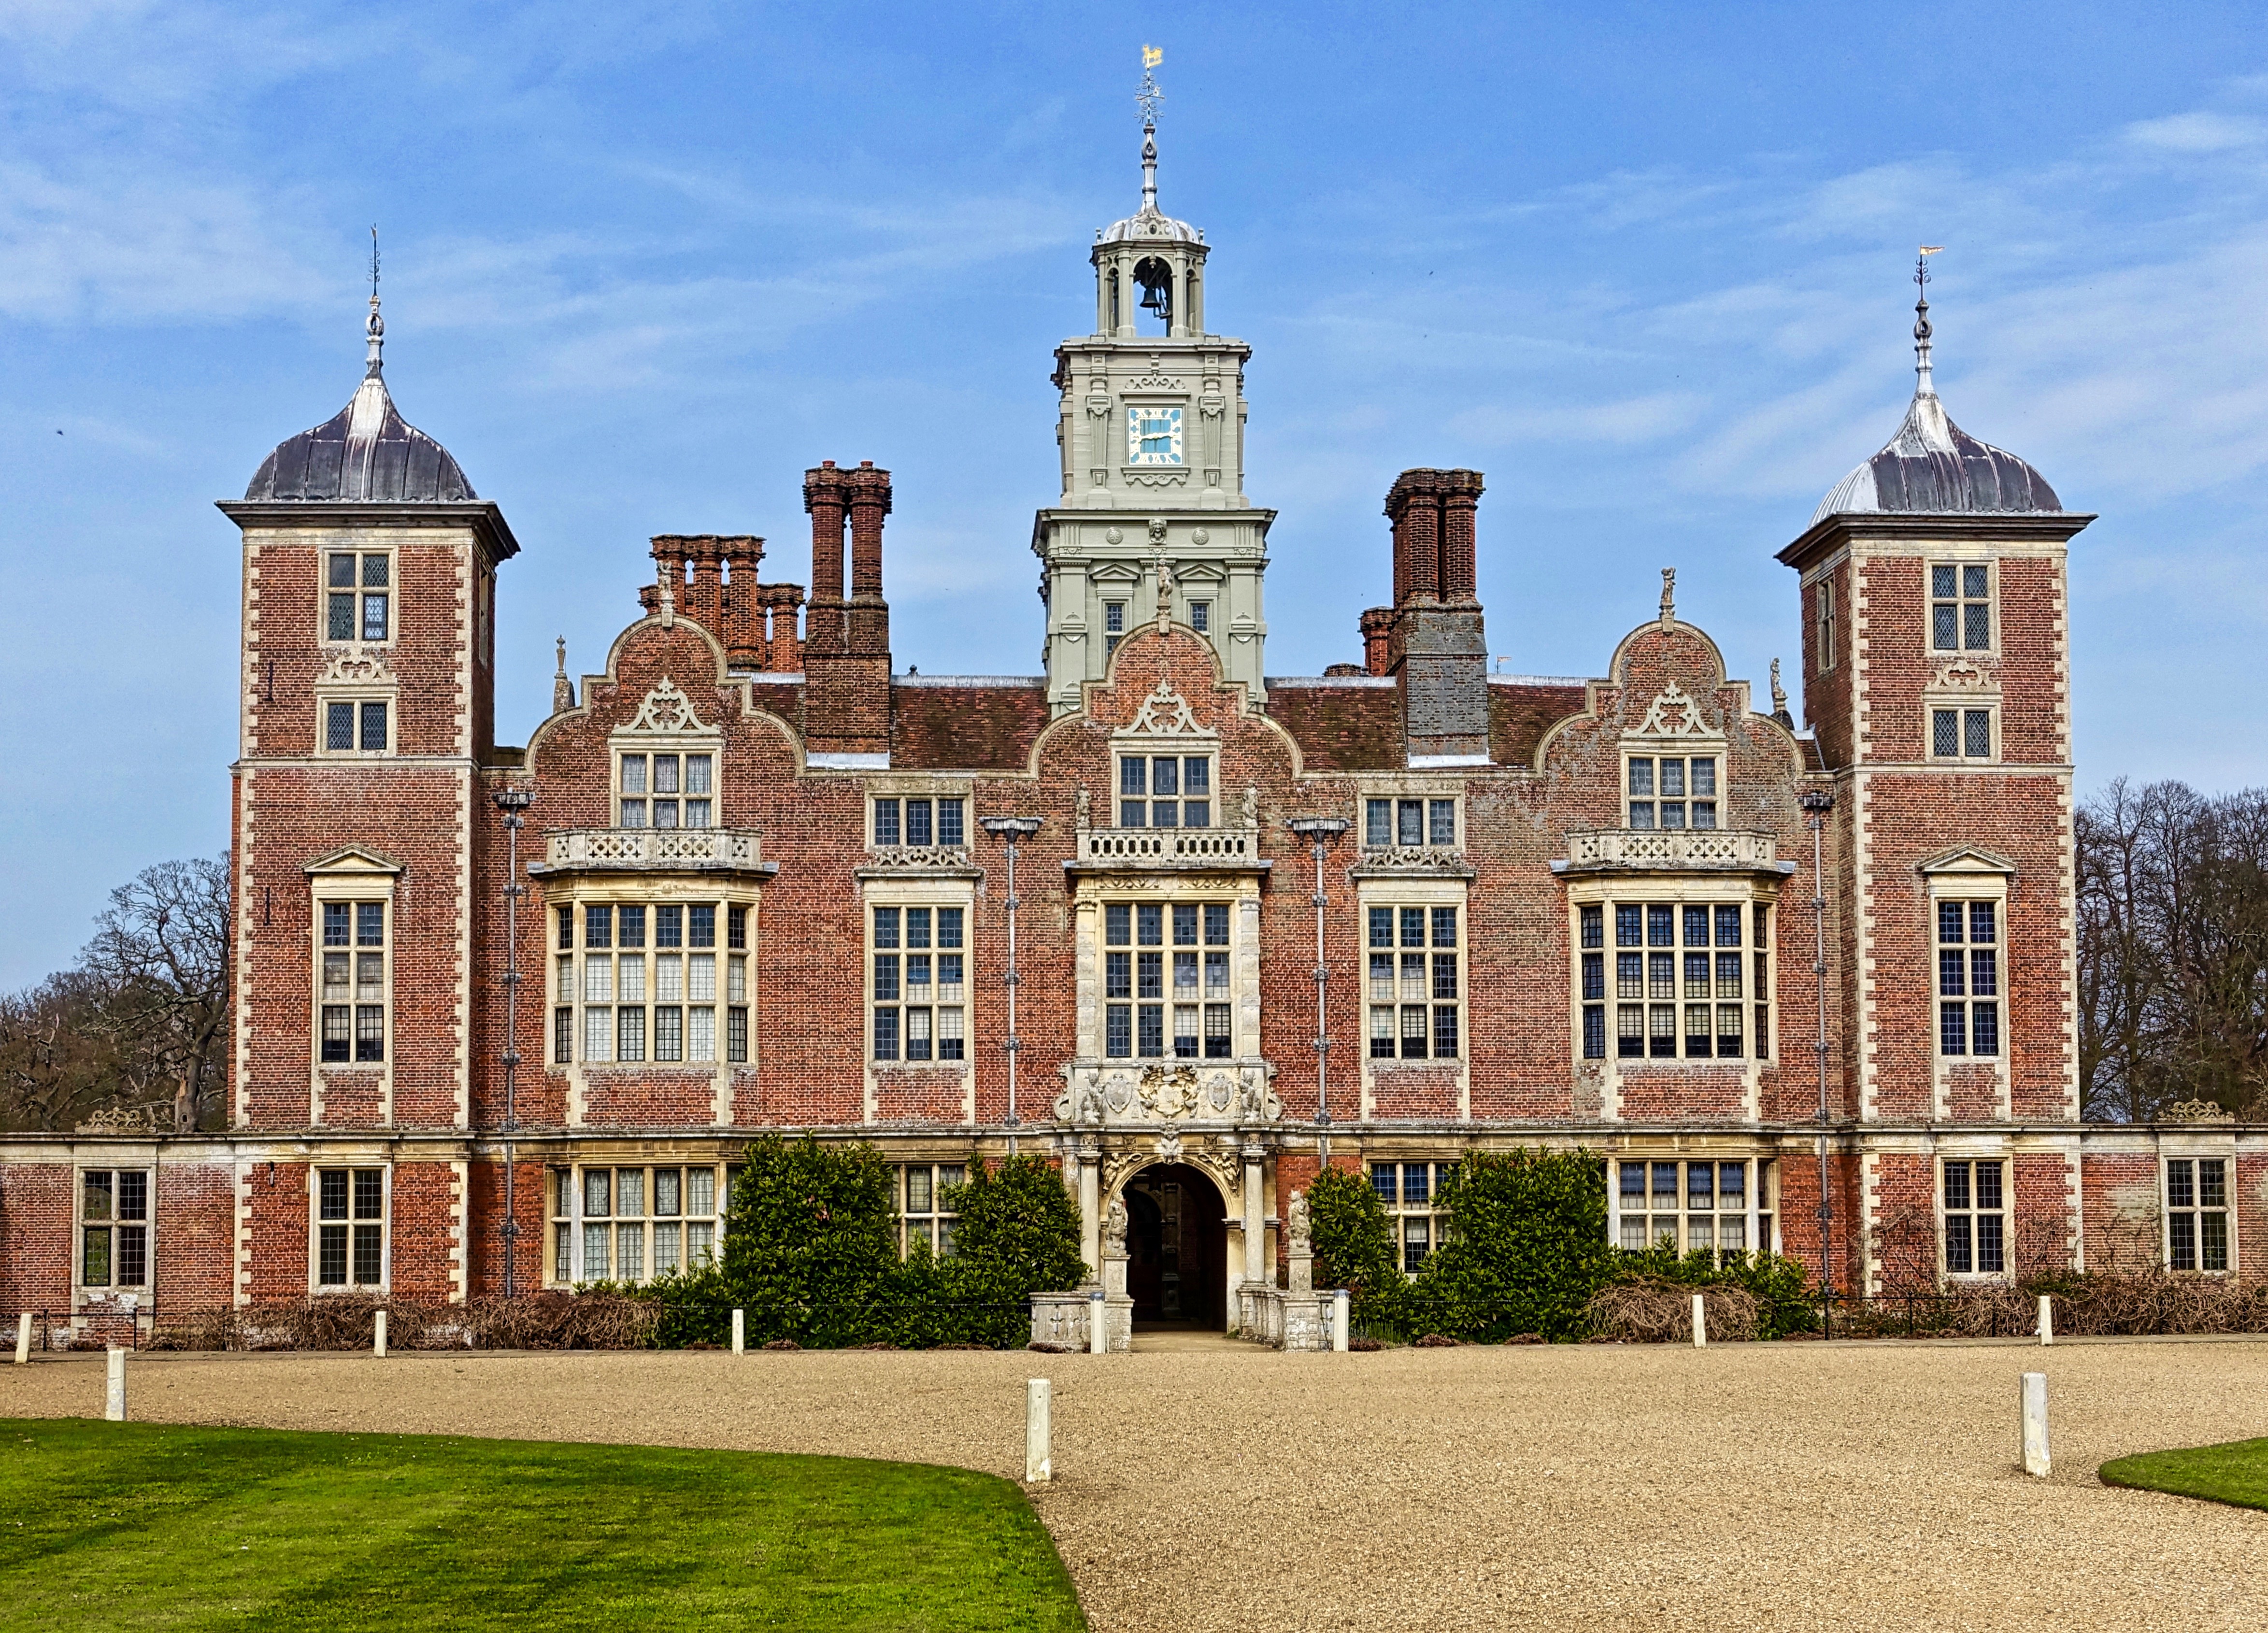
architecture, mansion, building, chateau, palace, castle, landmark, facade, property, historic, monastery, university, english, heritage, estate, courthouse, manor house, aristocracy, stately home, blickling estate